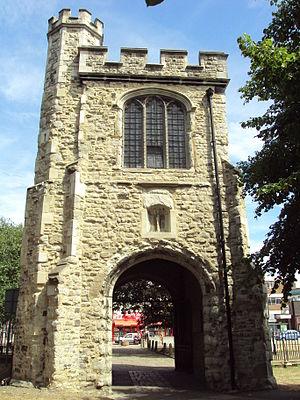
Il existe plus de 9 000 bâtiments classés Grade I et 20 000 bâtiments classés Grade II * en Angleterre. Cette page est une liste de ces bâtiments du borough londonien de Barking et Dagenham.
L'abbaye de Barking est un ancien monastère royal situé à Barking, dans le borough londonien de Barking et Dagenham. Elle a été décrite comme étant « l'un des couvents les plus importants du pays ».